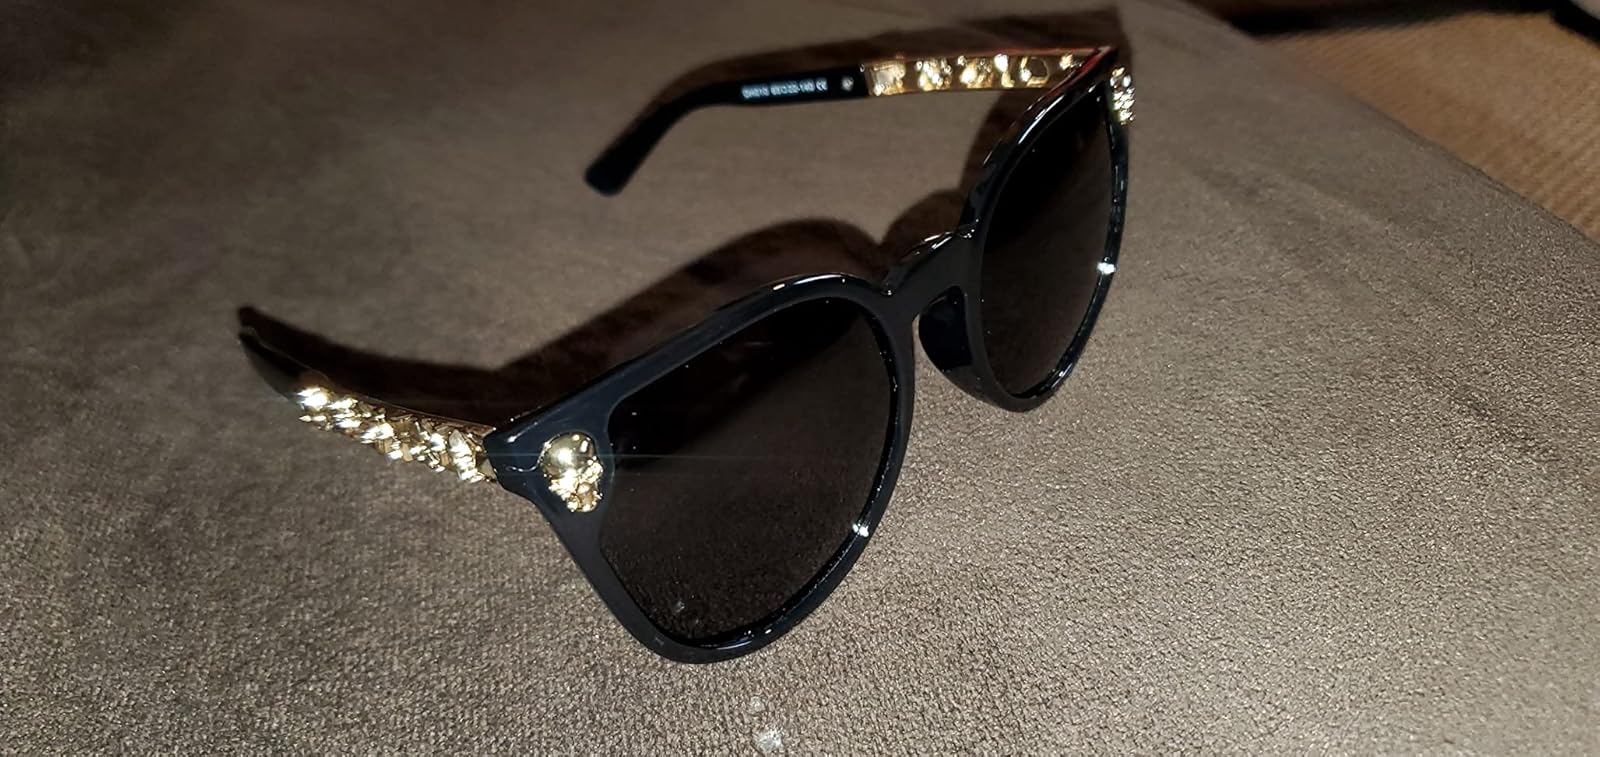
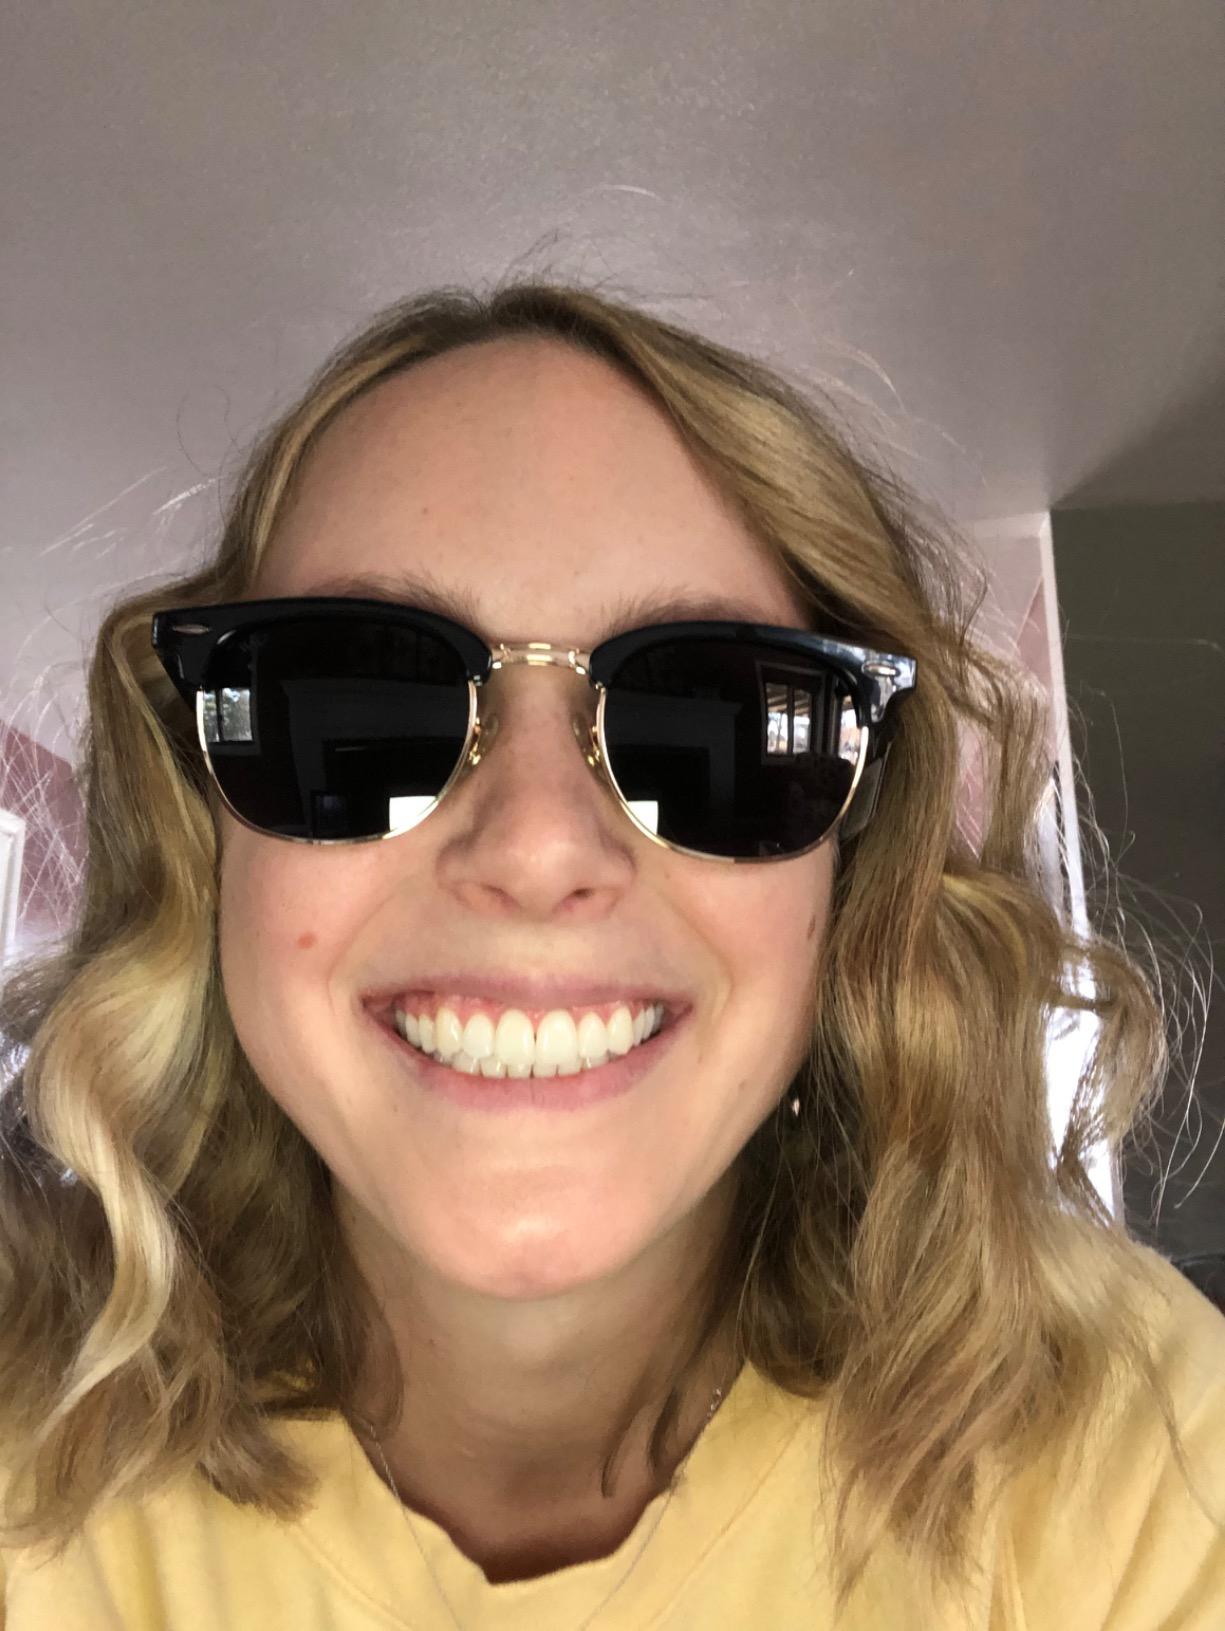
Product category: accessories_sunglasses
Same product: no